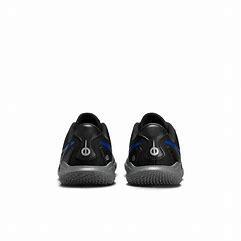
Brand: Nike
Model: Jr Tiempo Legend 10 Club